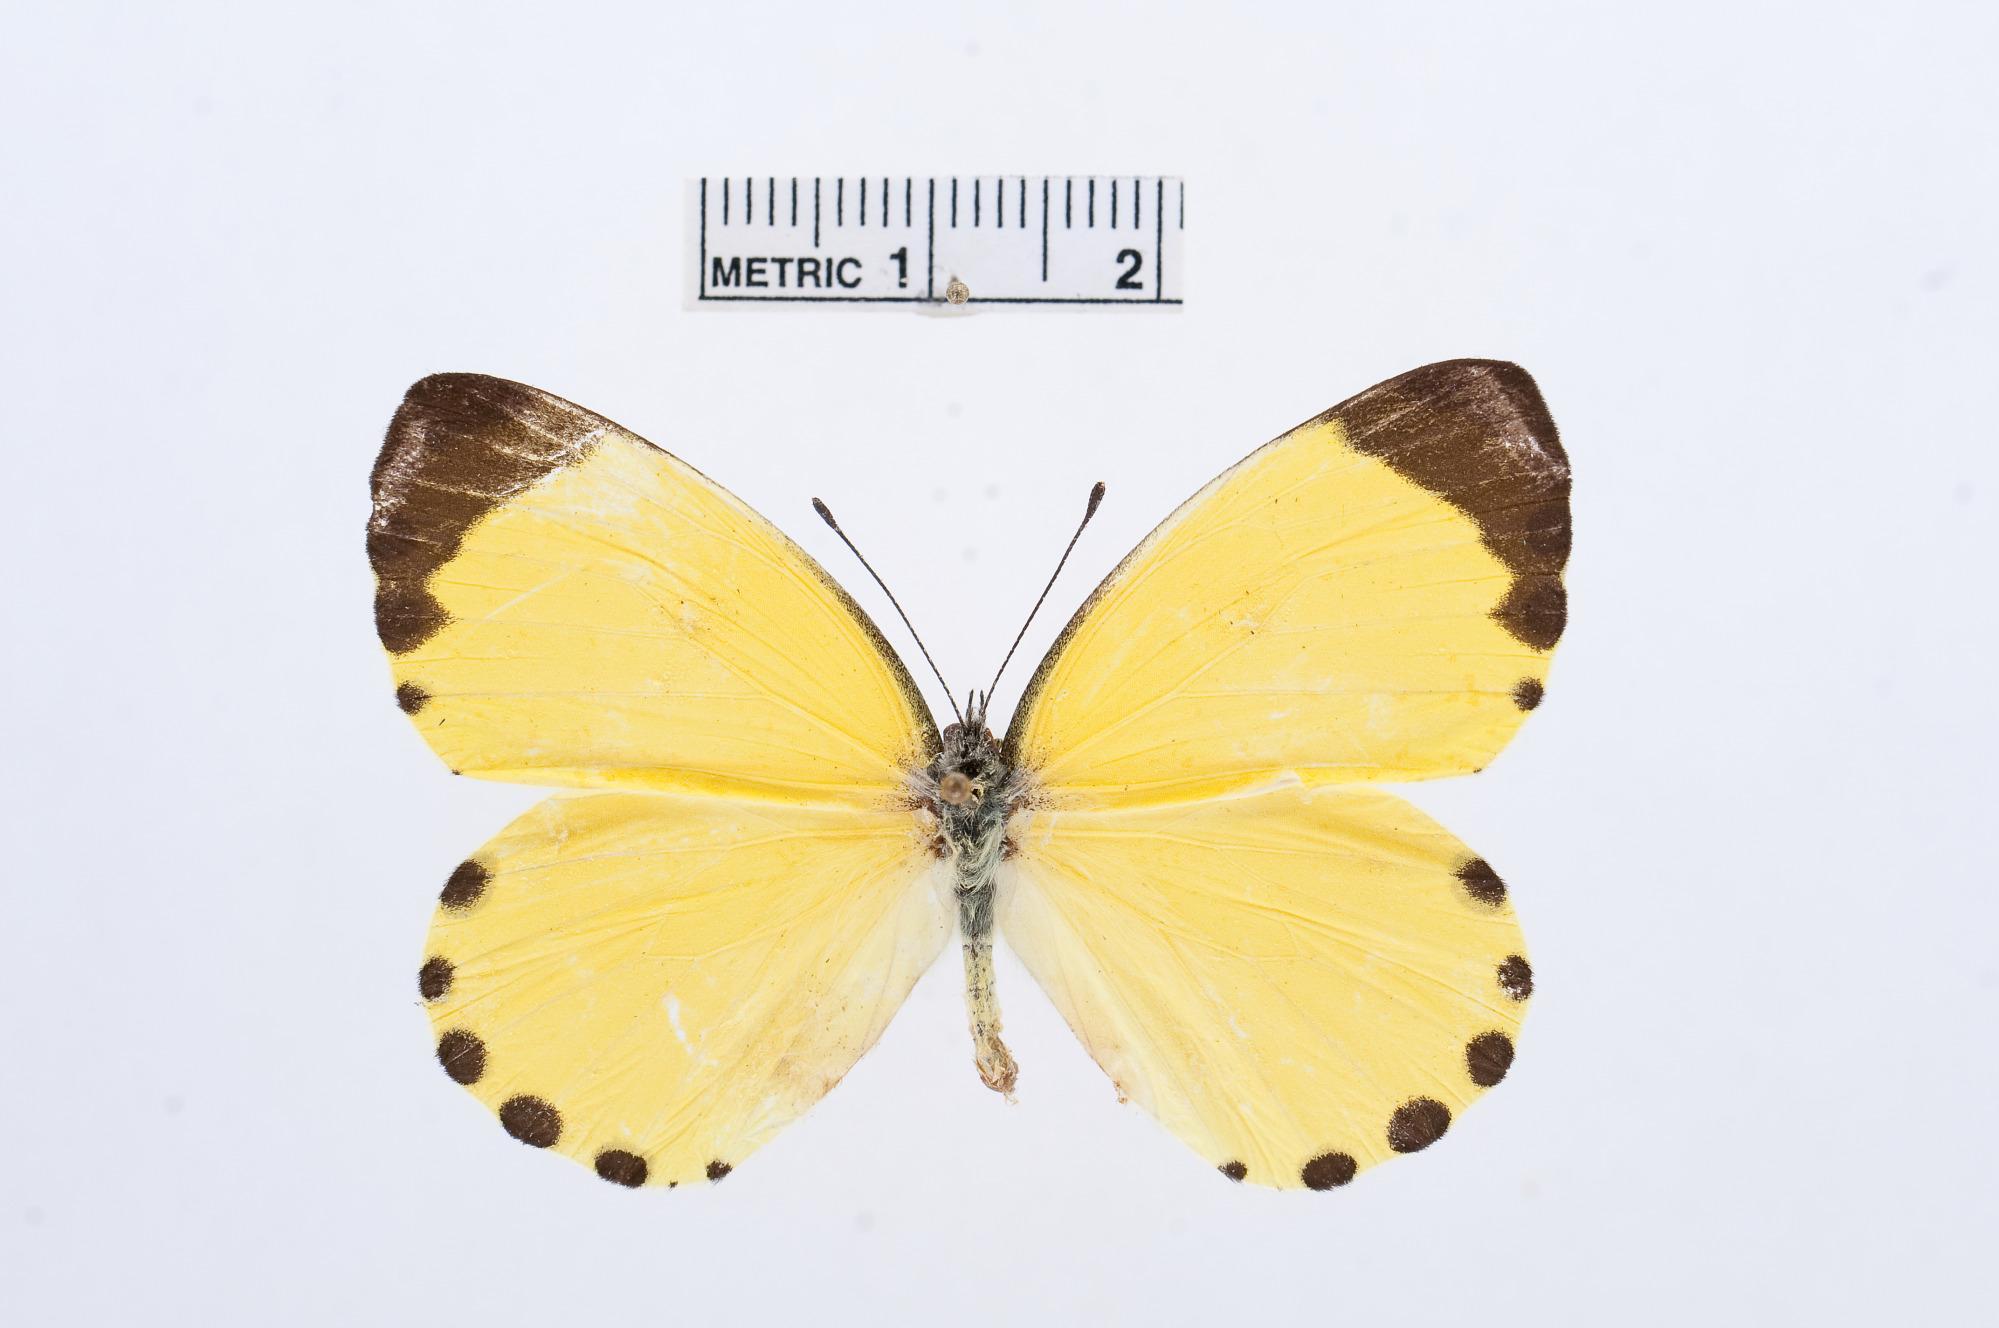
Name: Mylothris sulphurea
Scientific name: Mylothris sulphurea
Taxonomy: Animalia, Arthropoda, Hexapoda, Insecta, Lepidoptera, Pieridae, Pierinae